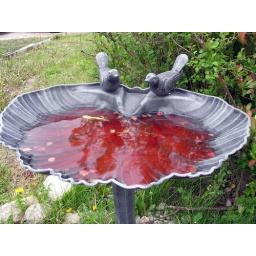
It's just rain water, but the red leaves from the bush beside it fall in and dye the water red.